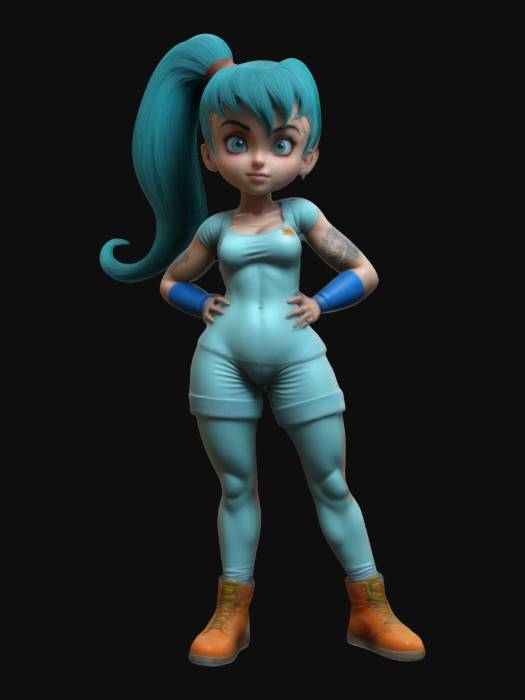
미적 점수 (1~10점): 7